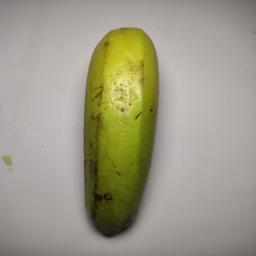
Ripeness: Green